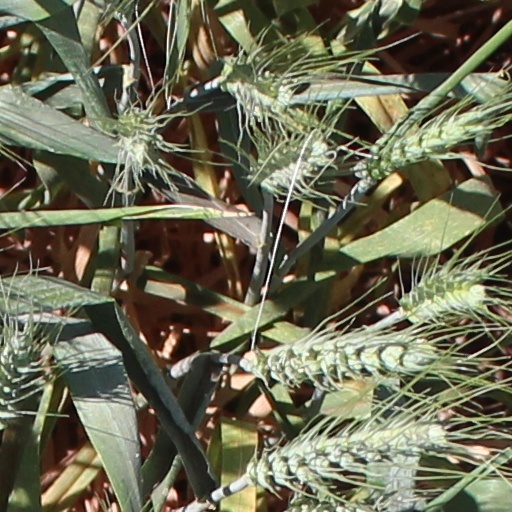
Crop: wheat